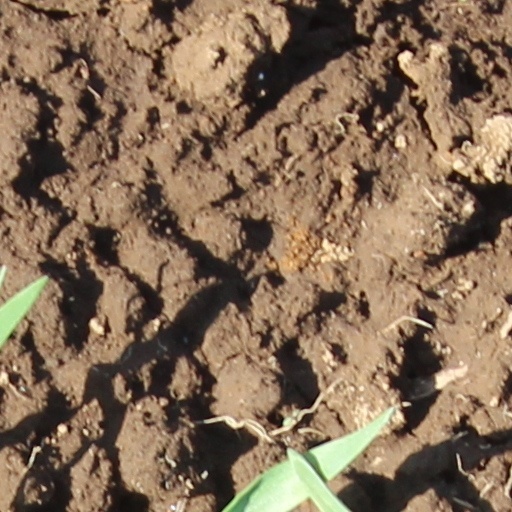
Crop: wheat